Martin Allikvee

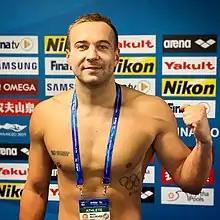
Martin Allikvee in 2019

Martin Allikvee (born 21 March 1995) is an Estonian swimmer. He is a two-times Olympian, a multiple-time Estonian record holder in the men's breaststroke. He competed in the men's 200 metre breaststroke event at the 2016 Summer Olympics. He is 18-time long course and 25-time short course Estonian swimming champion. He has broken 9 Estonian records in swimming.